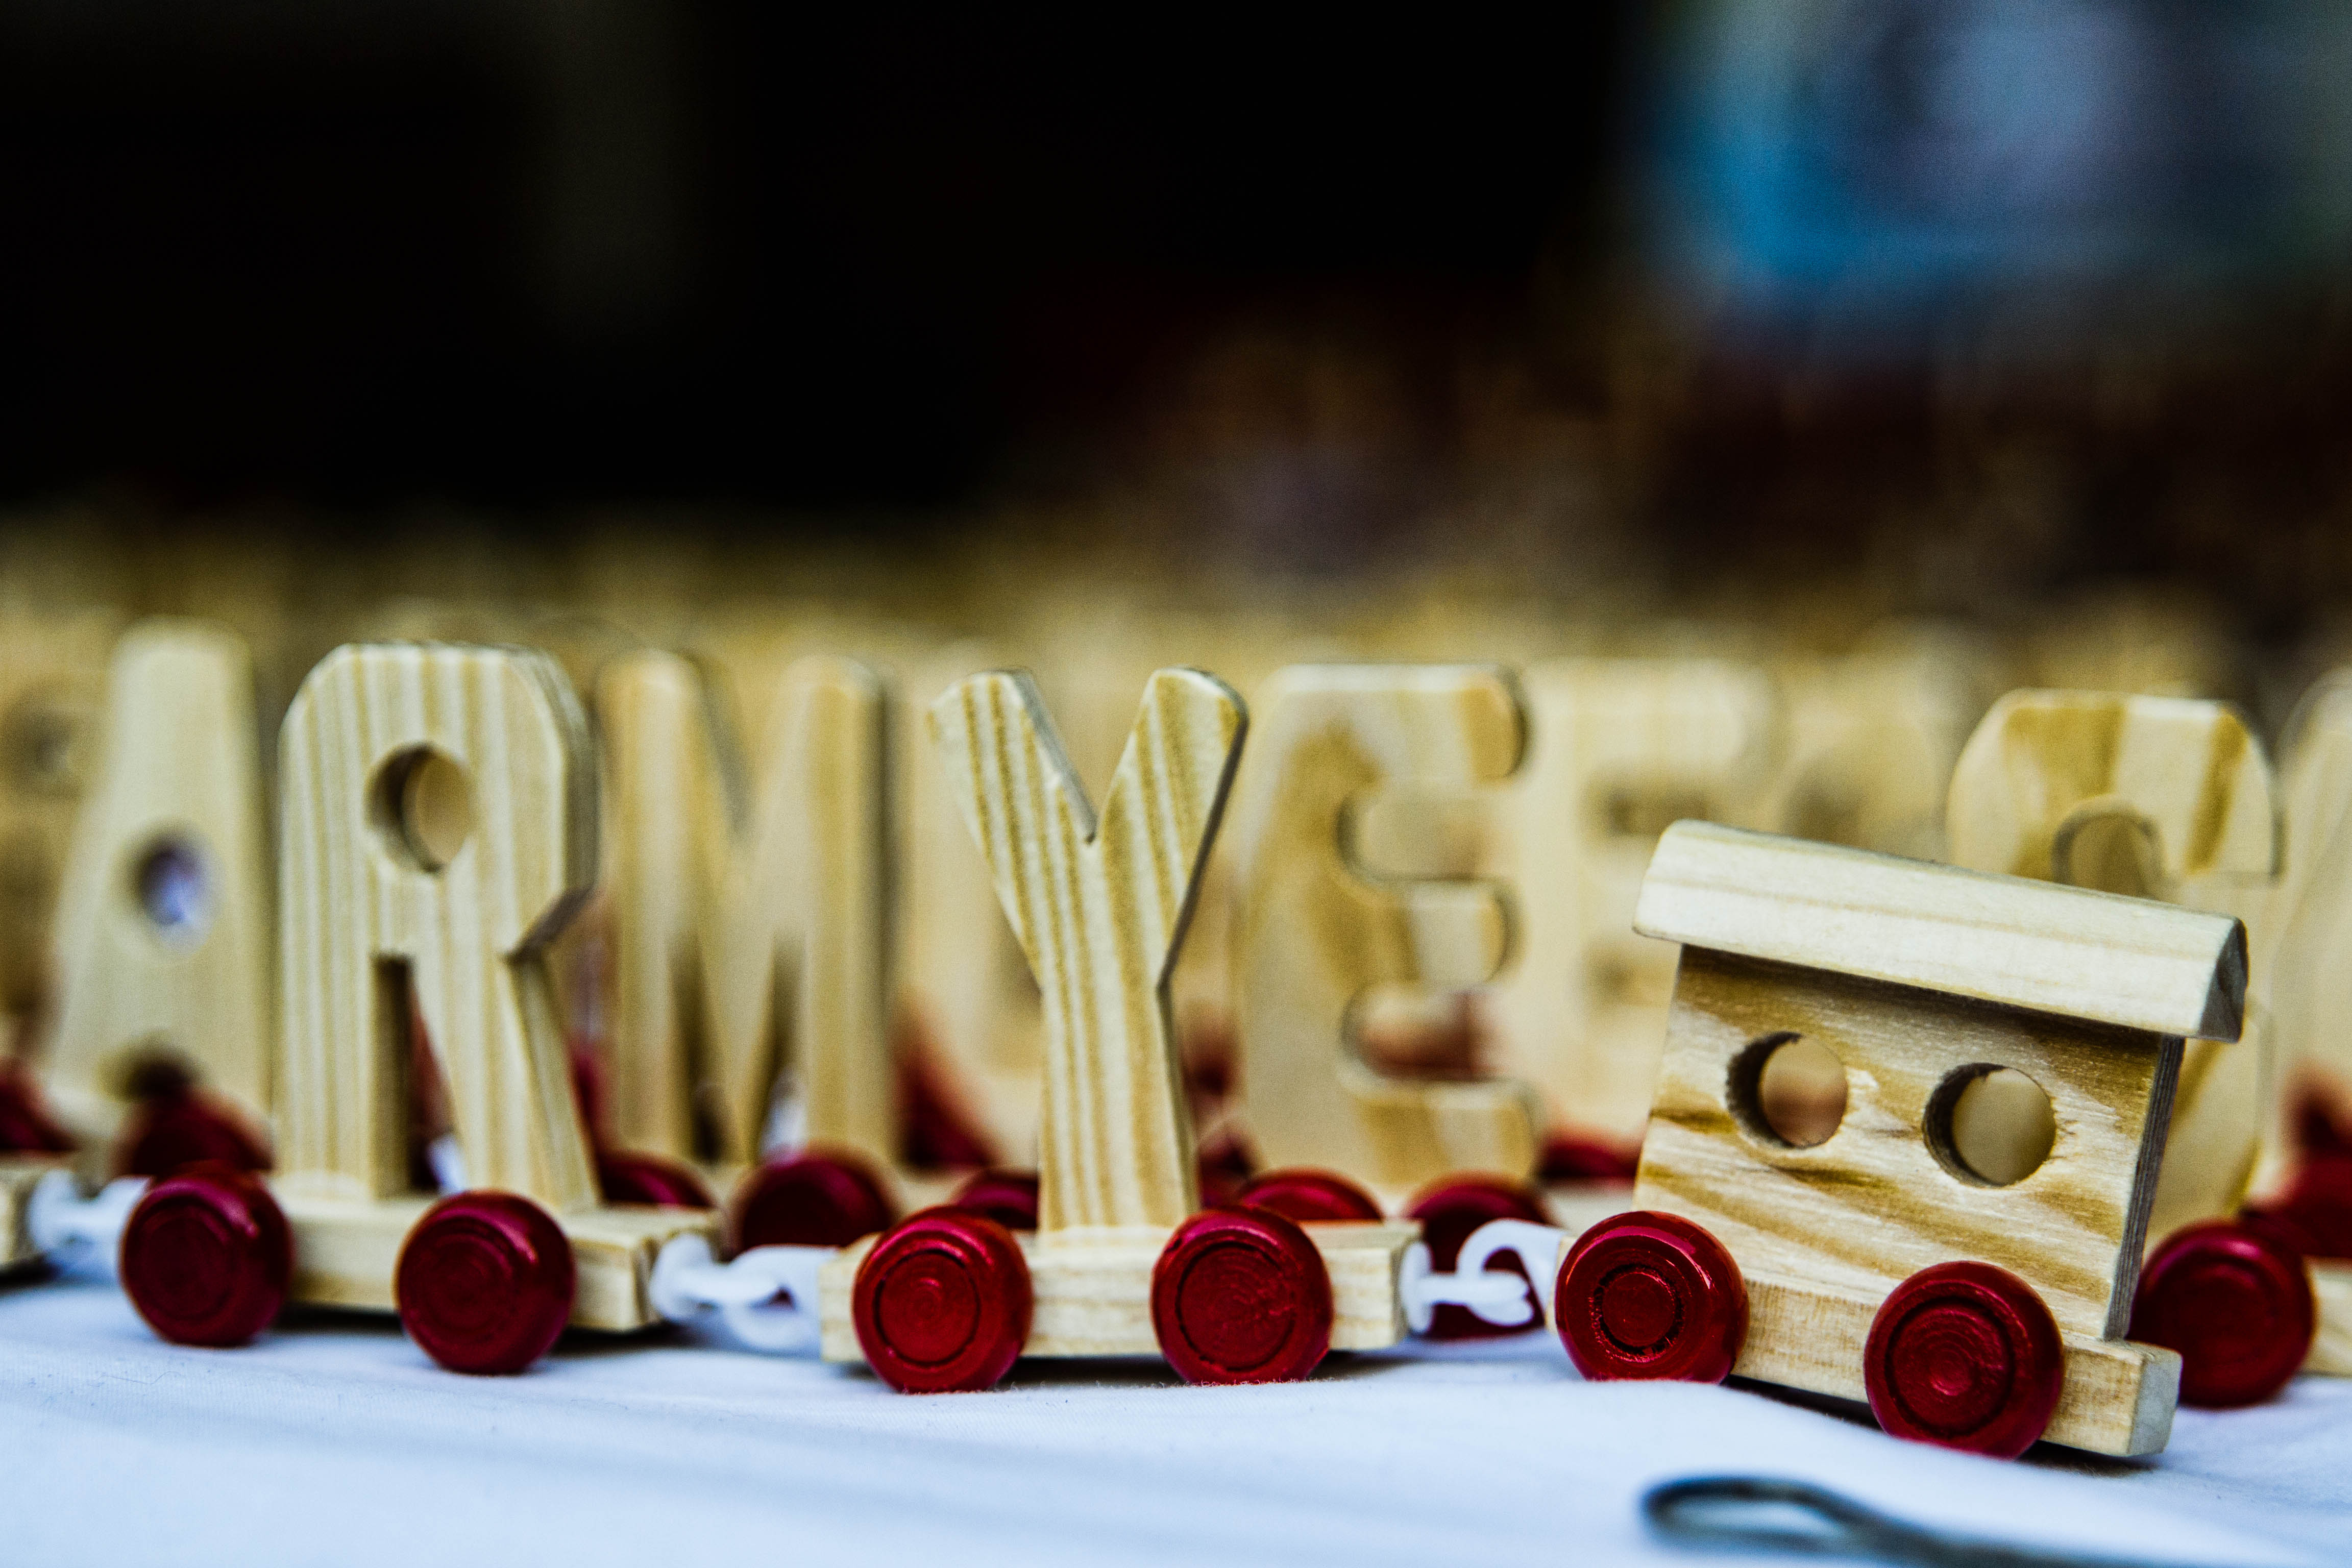
food, red, color, games, shape, sweetness